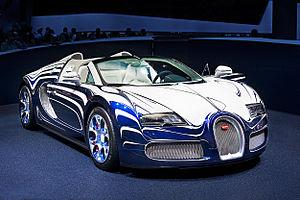
La Veyron 16.4 est une supercar du constructeur automobile français Bugatti produite de 2005 à 2015, atteignant la vitesse de 431,072 km/h dans sa version Super Sport, elle était alors la voiture de série la plus rapide du monde.